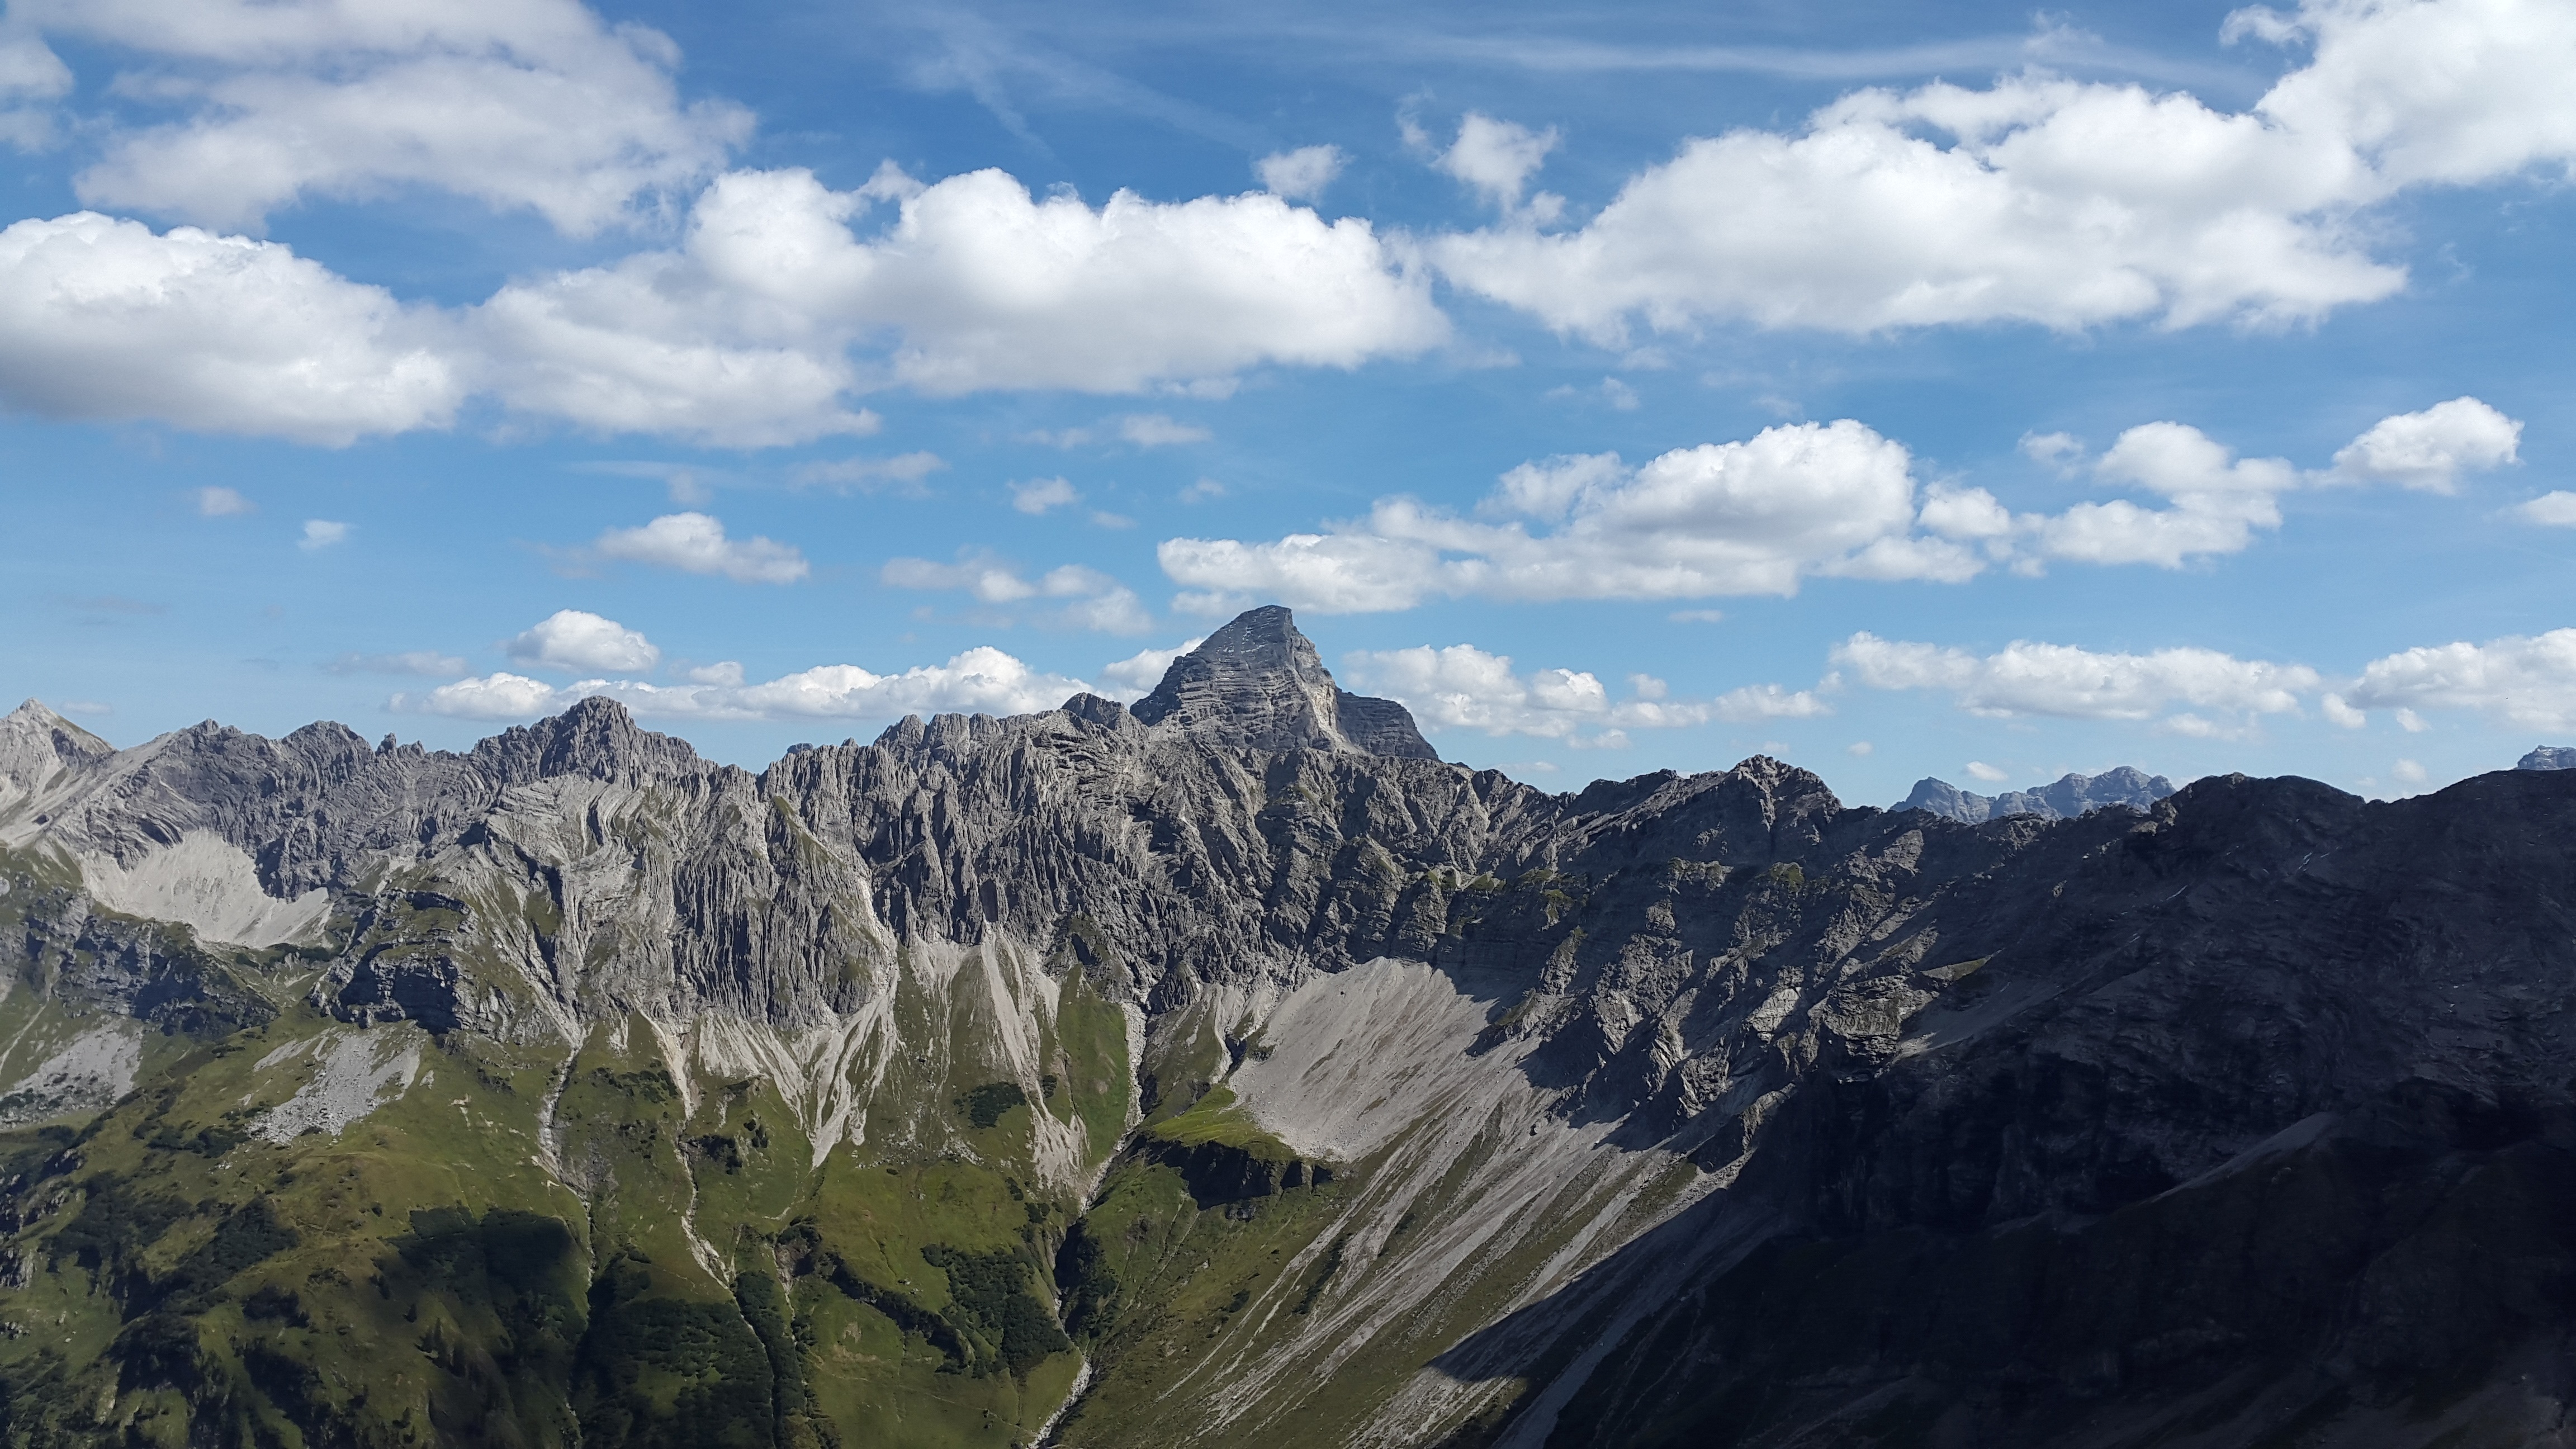
landscape, nature, outdoor, wilderness, mountain, snow, cloud, sky, hiking, adventure, valley, mountain range, alpine, ridge, summit, mountains, alps, plateau, germany, fell, landform, alpine panorama, allg u, mountain pass, allg u alps, oberallg u, hochvogel, ostrachtal, geographical feature, mountainous landforms